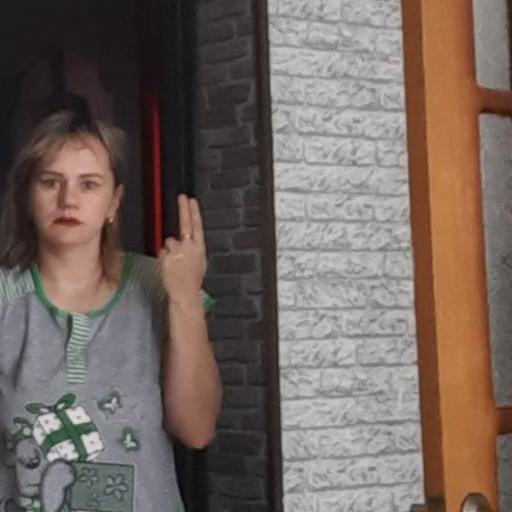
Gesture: two_up_inverted